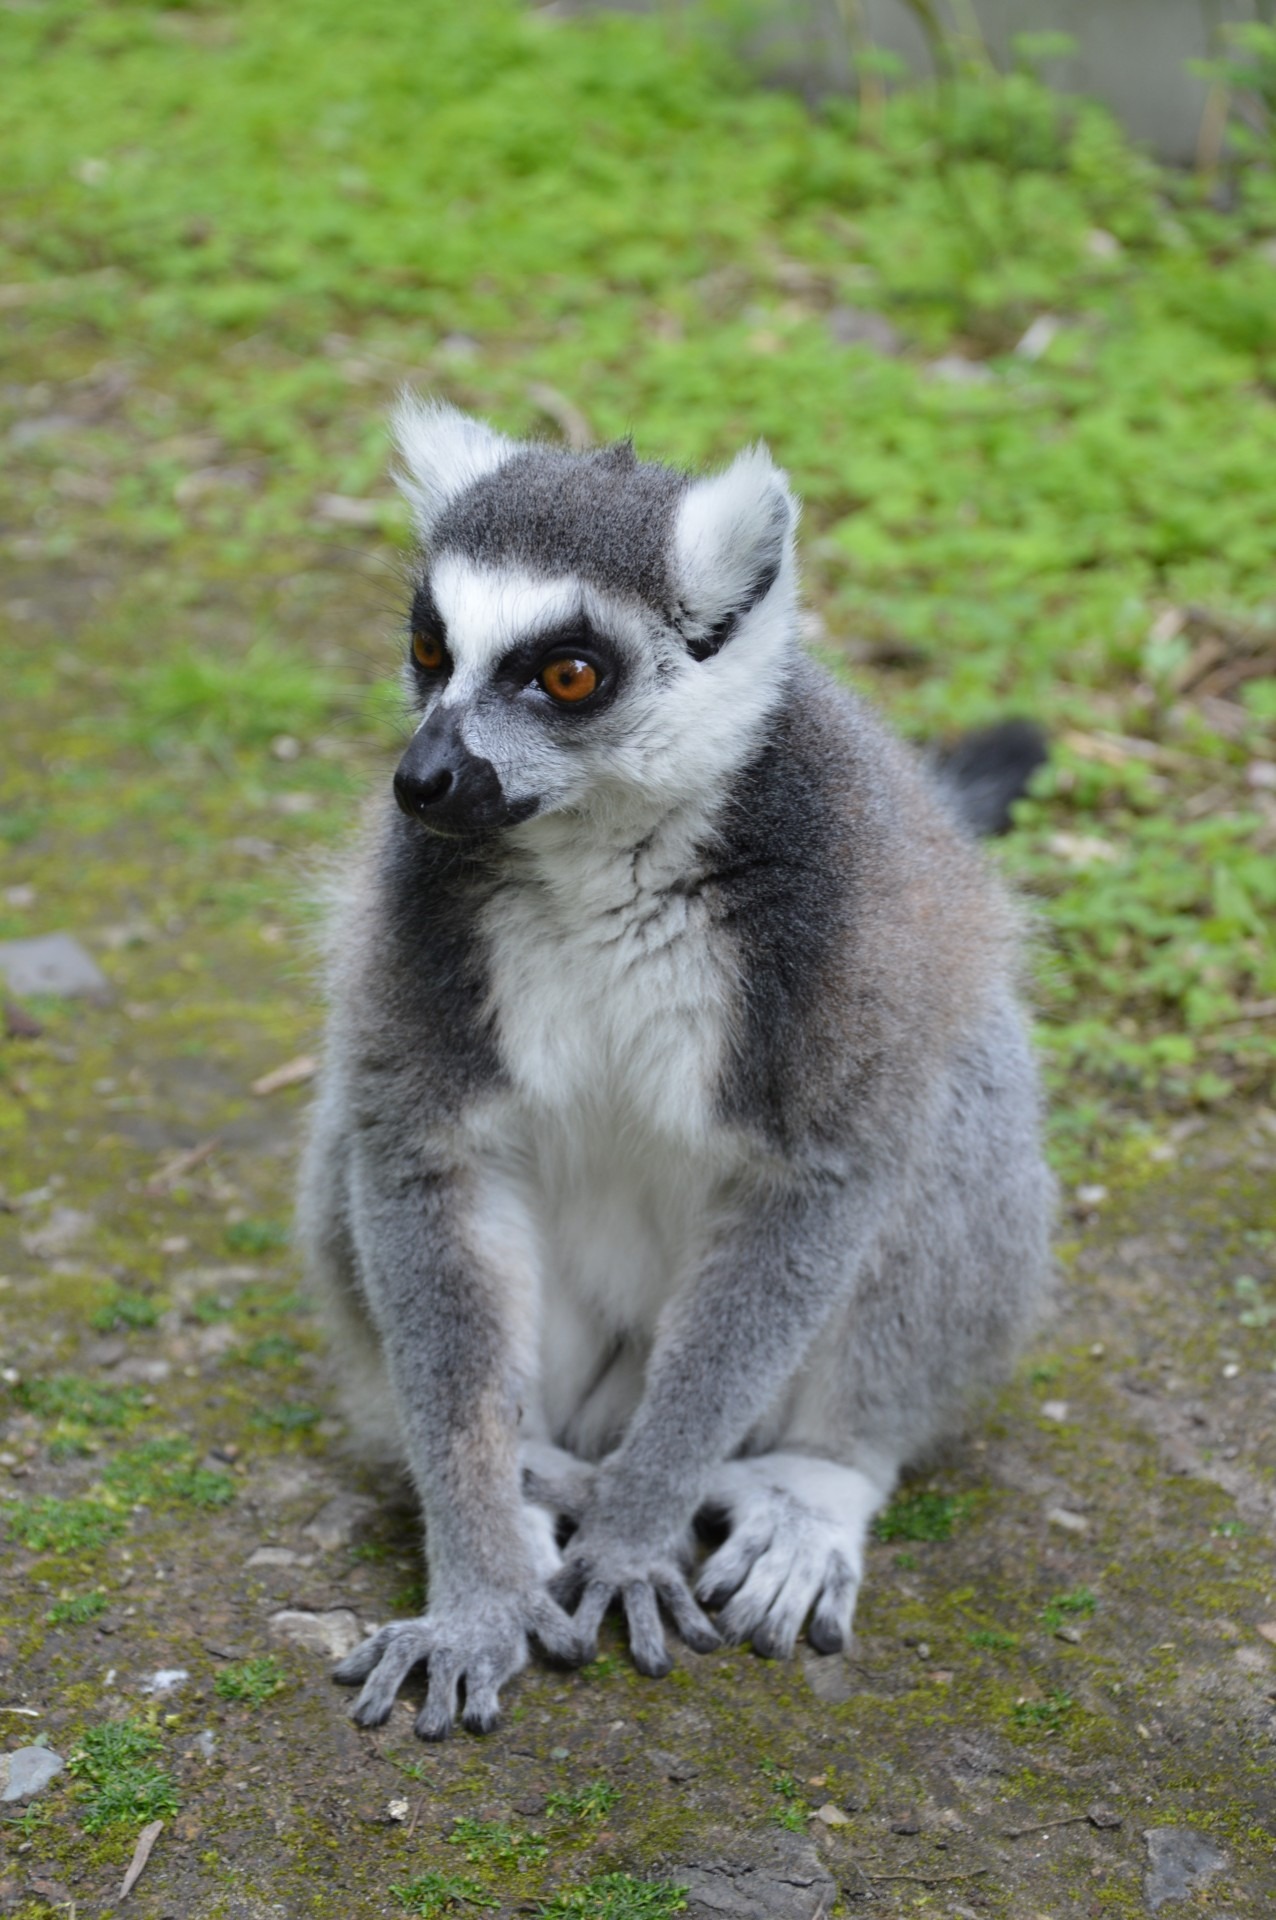
nature, animal, wildlife, zoo, tropical, mammal, fauna, primate, vertebrate, series, estate, lemur, lemurs, ring tailed lemur, hoenderdaell